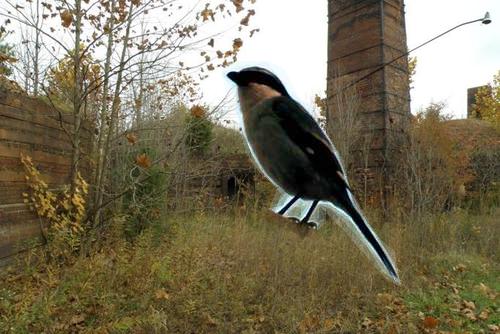
Bird species: Great_Grey_Shrike
Bird type: landbird
Background: land